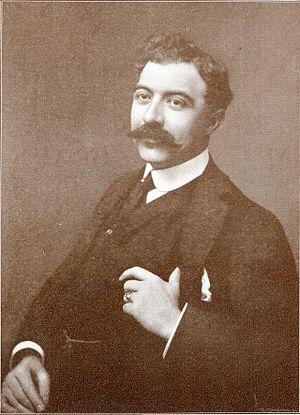
Maître Thomas Braun avocat et poête belge (1876-1961) lors de son jubilé professionnel de 25 ans de carrière en 1923.
La liste qui suit comporte des écrivains belges d'expression néerlandaise ou française. Le terme "belges" est employé dans cet article de manière large. Il englobe les personnes de nationalité belge et celles qui sont nées ou décédées dans des communes de Belgique.
Thomas Braun, est un poète et juriste belge qui fut bâtonnier de l'Ordre des avocats de Bruxelles. Il aurait aussi publié sous les noms de Bonissart, Brunissart and Ranhissart.